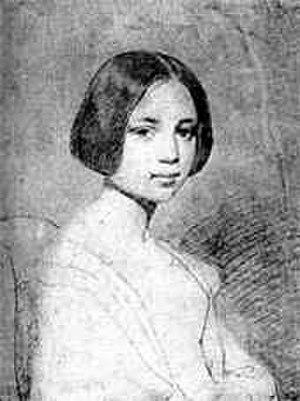
Edgar Allan Poe /ˈɛdɡɚ ˈælən poʊ/, né le 19 janvier 1809 à Boston et mort à Baltimore le 7 octobre 1849, est un poète, romancier, nouvelliste, critique littéraire, dramaturge et éditeur américain, ainsi que l'une des principales figures du romantisme américain. Connu surtout pour ses contes — genre dont la brièveté lui permet de mettre en valeur sa théorie de l'effet, suivant laquelle tous les éléments du texte doivent concourir à la réalisation d'un effet unique — il a donné à la nouvelle ses lettres de noblesse et est considéré comme l’inventeur du roman policier. Nombre de ses récits préfigurent les genres de la science-fiction et du fantastique.
Sarah Elmira Royster Shelton est un amour d'enfance d'Edgar Allan Poe, avec lequel elle fut fiancée peu avant sa mort en 1849.